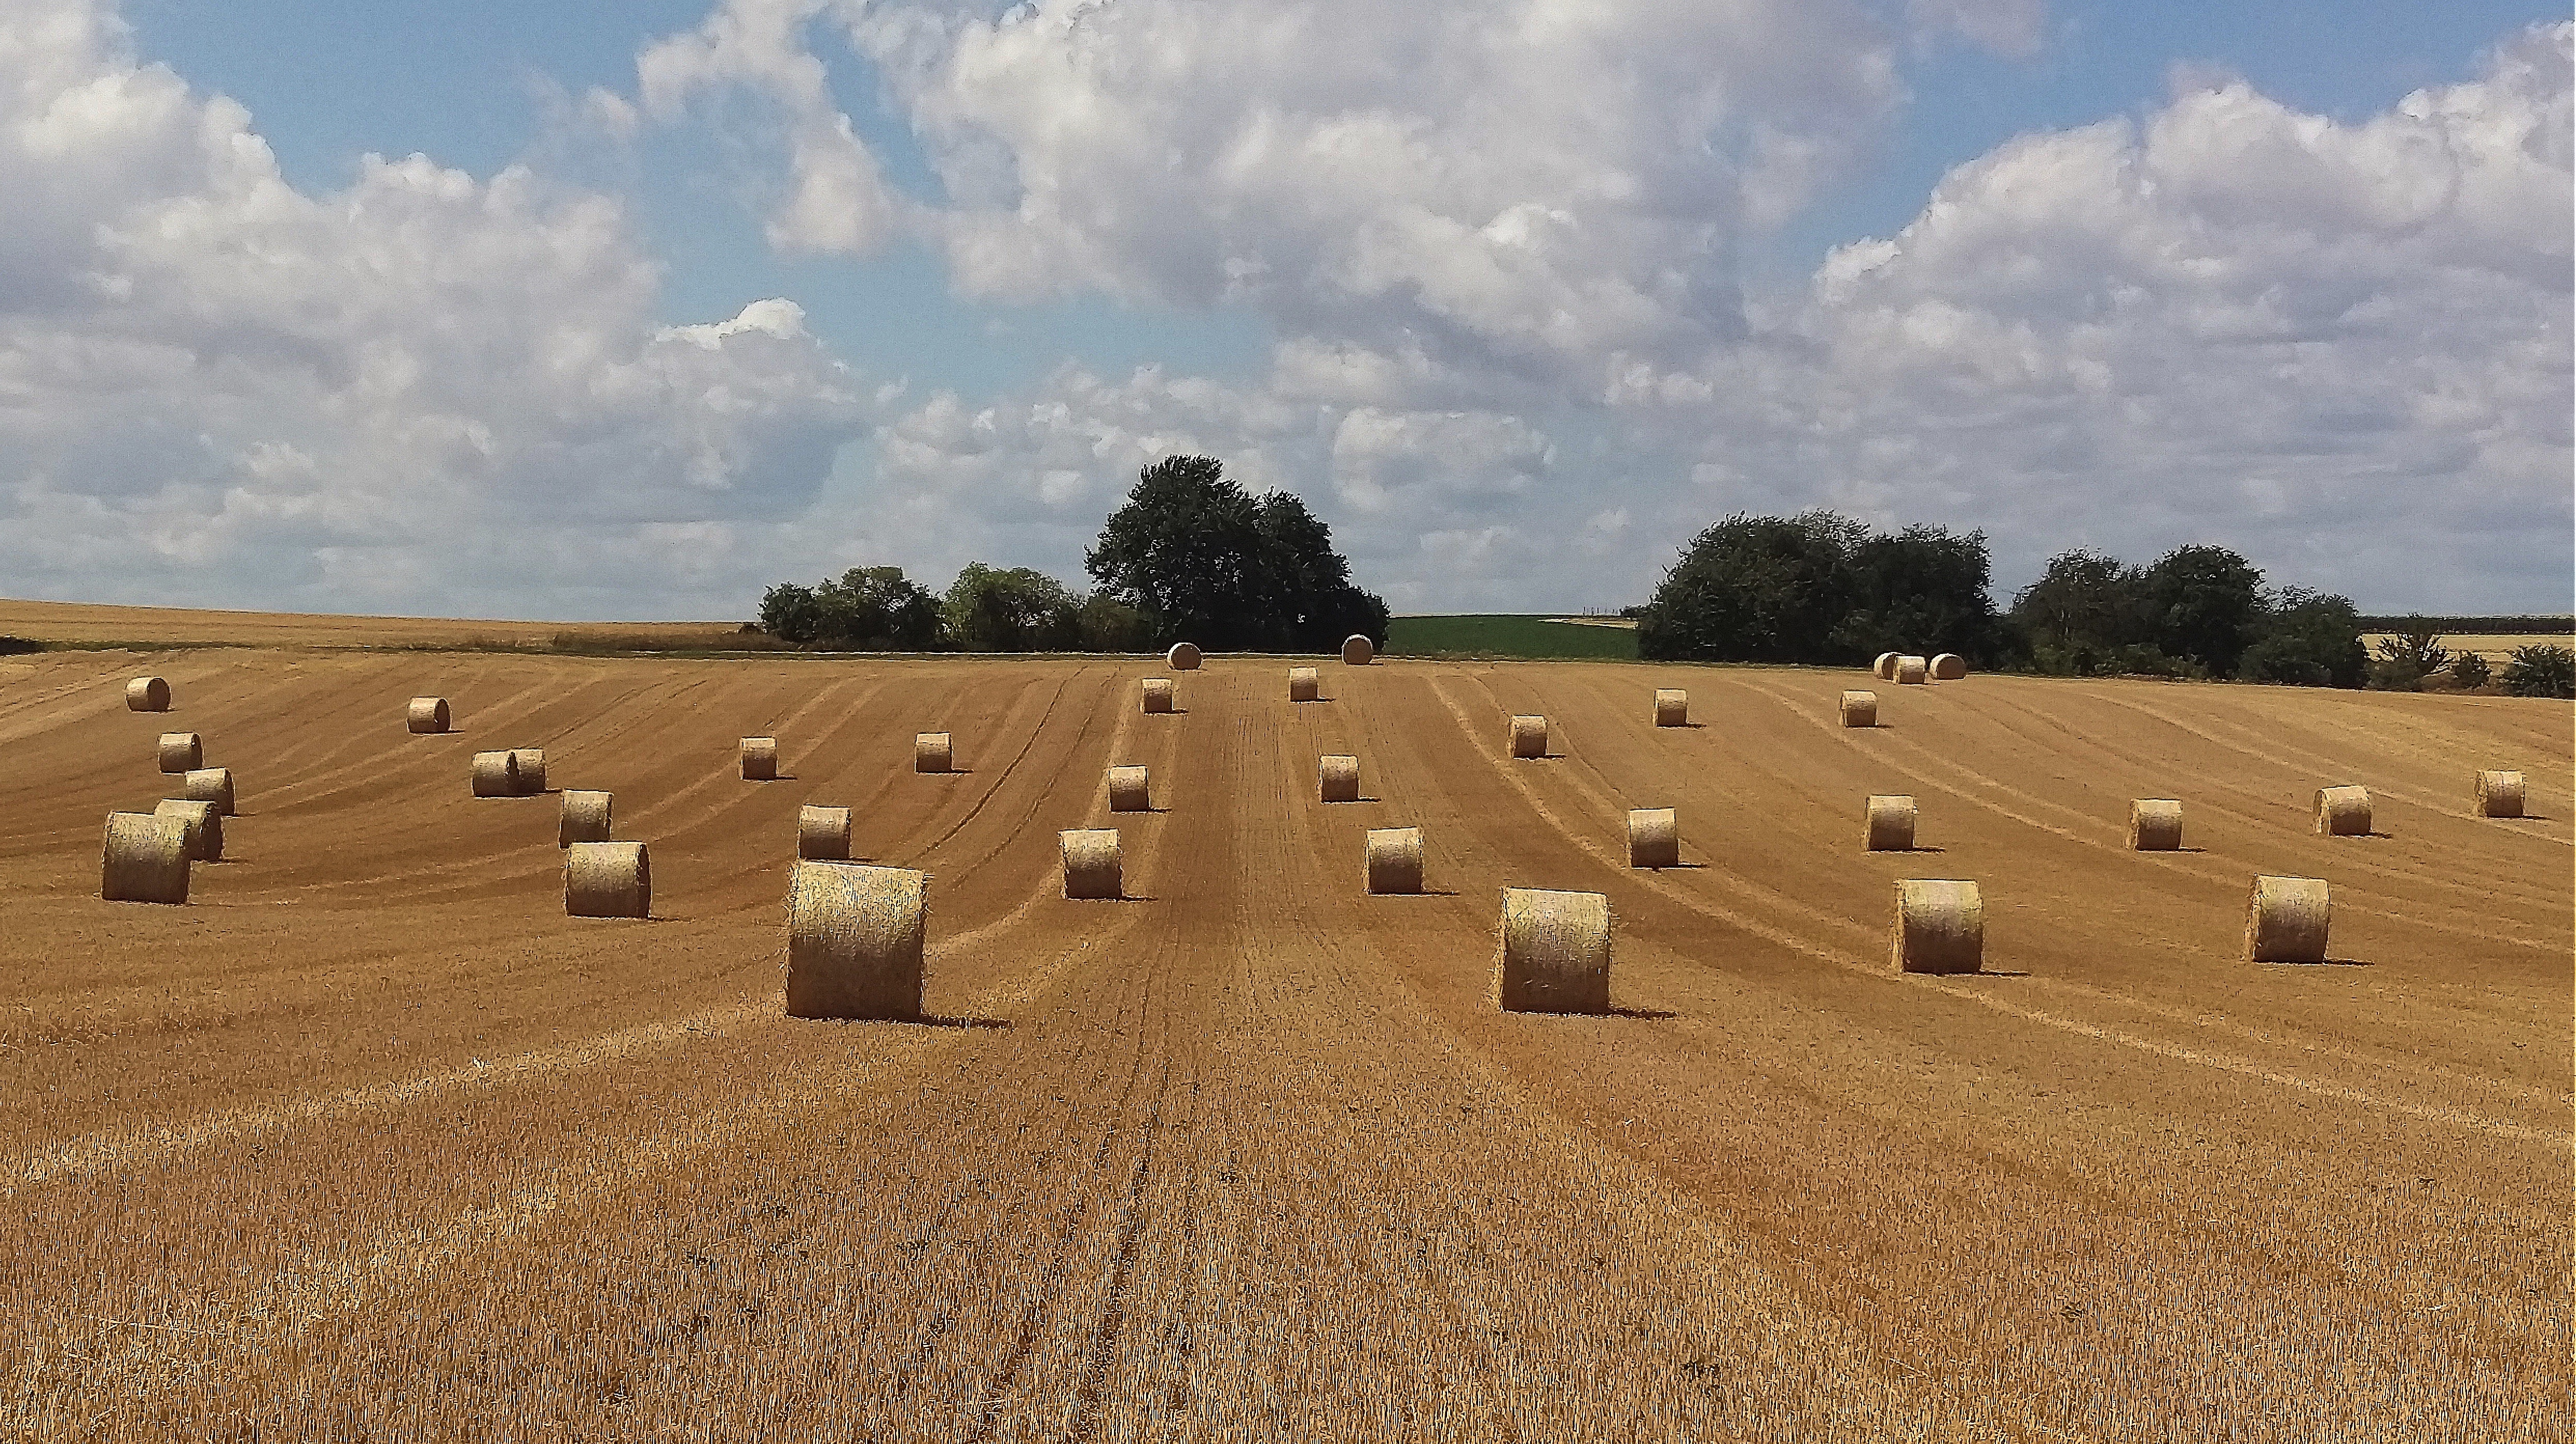
nature, field, prairie, harvest, crop, soil, agriculture, plain, grassland, straw, plateau, ecosystem, harvested, hay bales, steppe, arable, straw bales, rural area, field crops, grass family